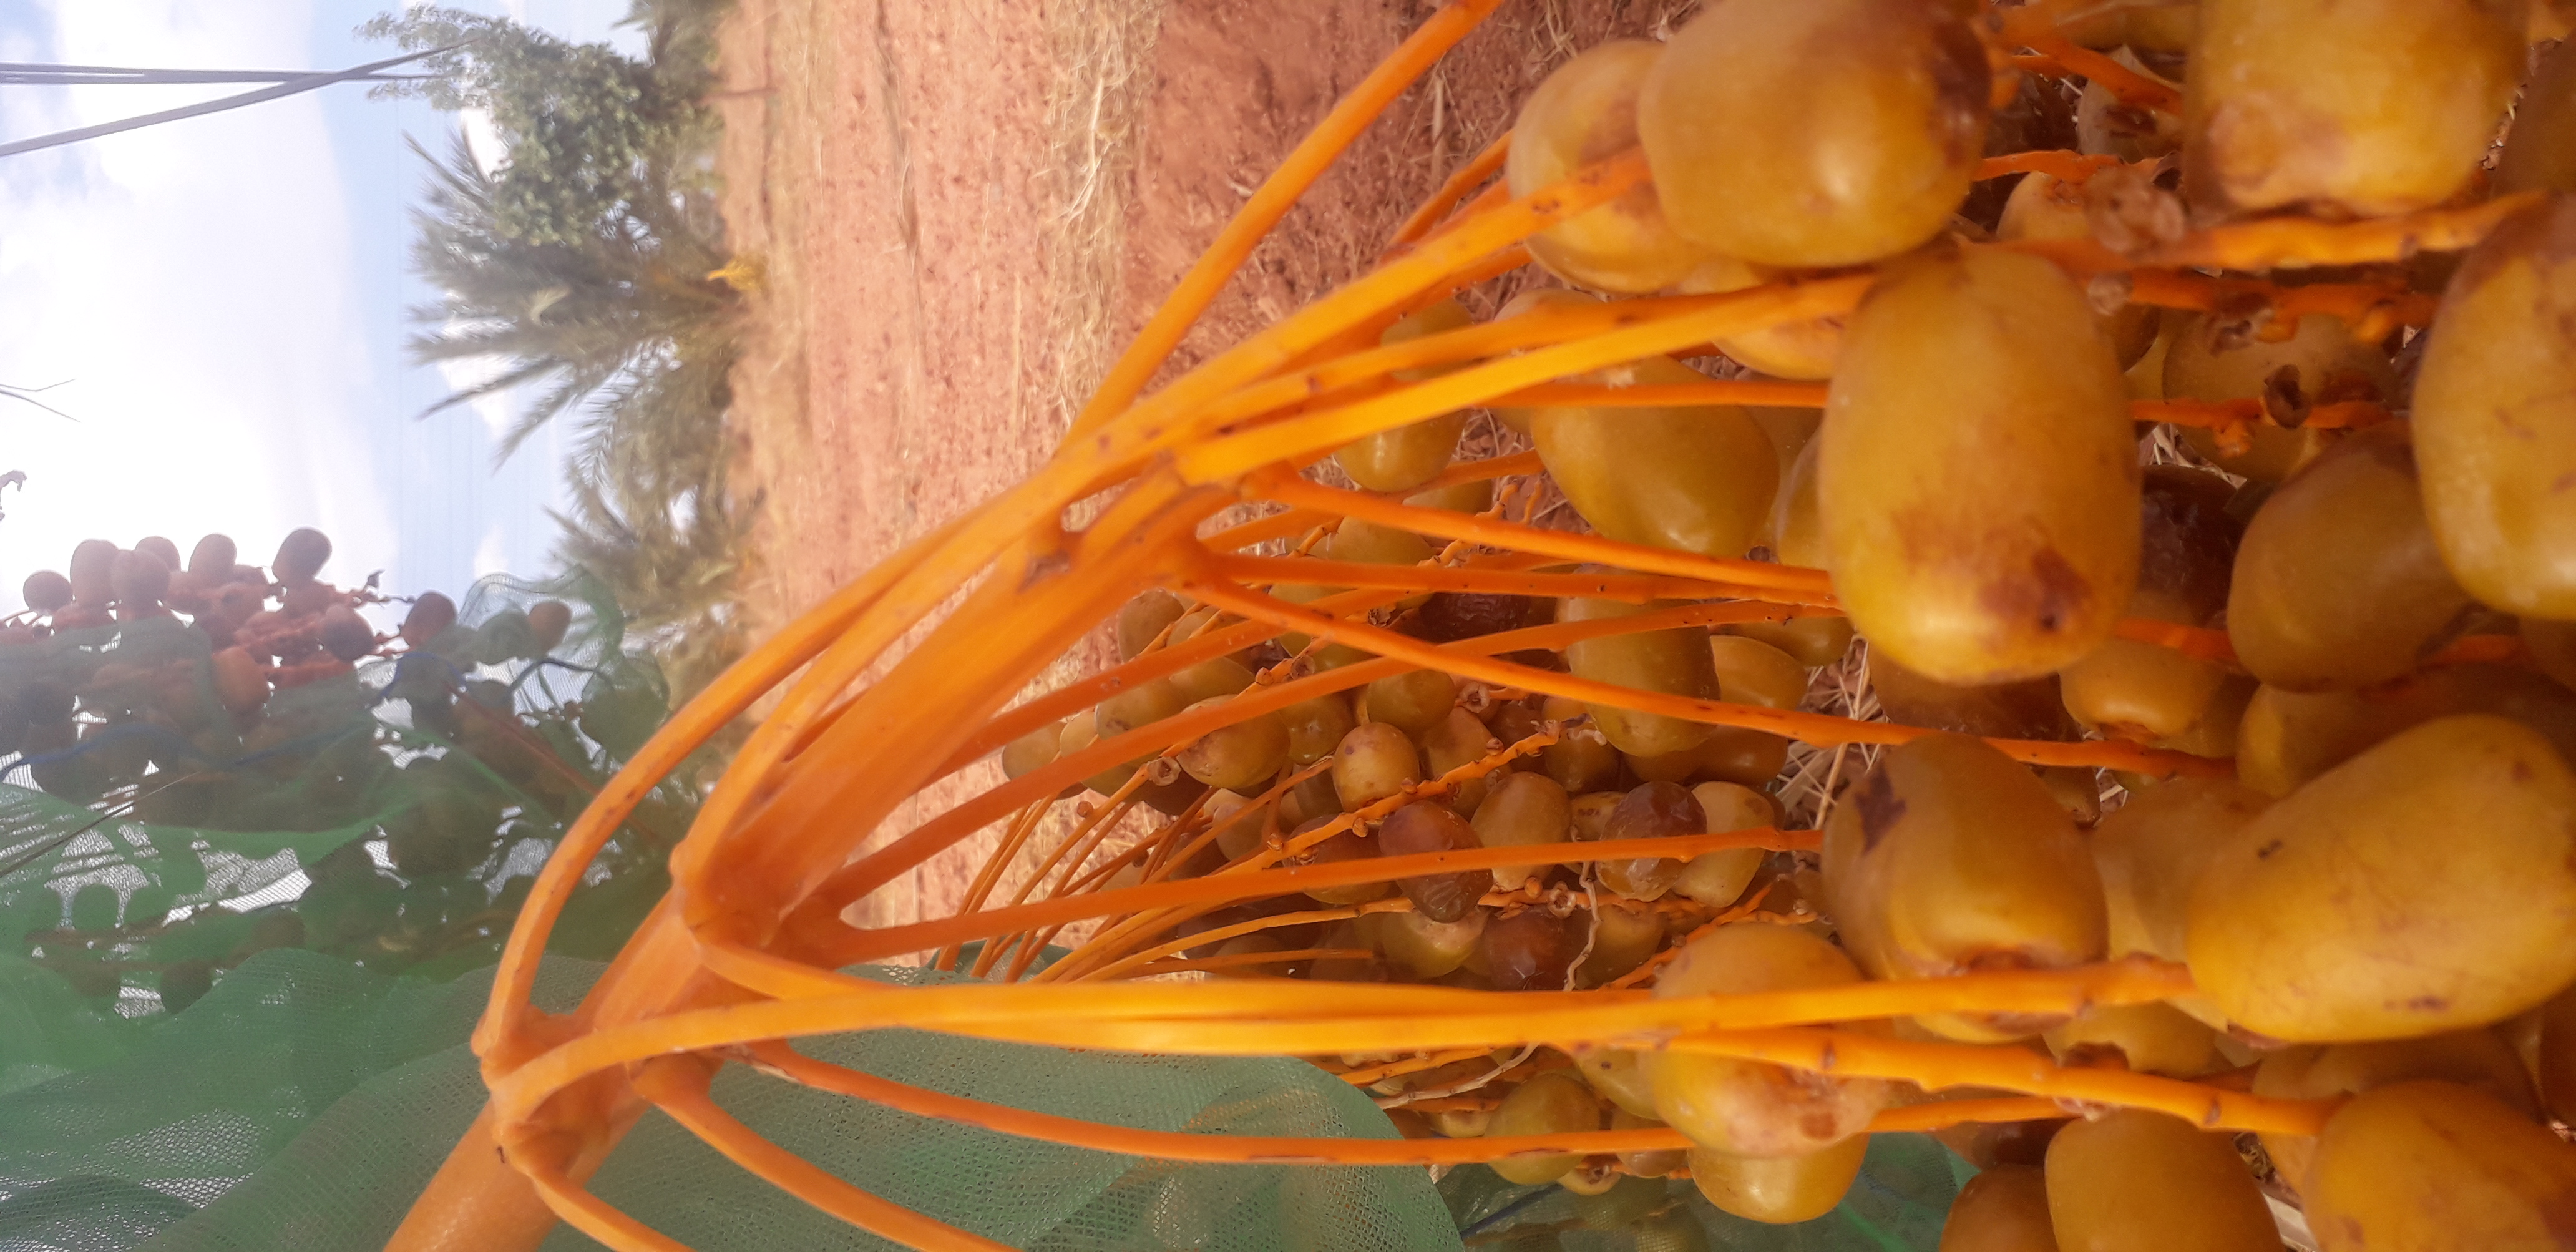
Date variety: Boufagous